History of Dili

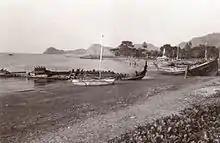
Shipwrecks from the time of the Japanese occupation (taken in 1970)

On 18 September, 1,200 indigenous warriors gathered in Dili to take on Ulmera. They were joined by another 3,000 men from Liquiçá. Ulmera was overrun and the ruler of Ulmera and his son were brought to Dili as prisoners. There another victory celebration was held, where the captured Liurai had to kneel down and agree to pay a large sum of compensation. The heads of the fallen opponents were also presented again. Castro later wrote of the rebellion: "It takes strength, not to bully, but to make an indolent people obey the laws and work." Castro's successor José Manuel Pereira de Almeida (1863-1864) had the fortifications of the fortress upgraded, barracks for soldiers and officers built and the governor's residence expanded. The hospital of Lahane (since 1860, today in the Suco Lahane Ocidental), the bridge and road to Lahane, a prison and a school for the sons of the Liurais were also completed. The Timorese clergyman Jacob dos Reis e Cunha, who had been educated overseas, was the first to teach there.